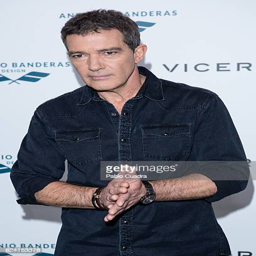
actor presents the new collection